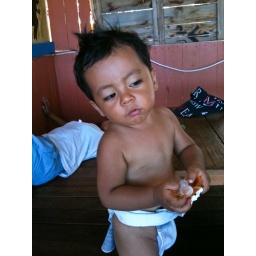
cute Tao boy by iPhone